Yan Vyshatich

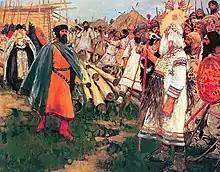
Yan Vyshatich meets tribesmen

Yan Vyshatich (– 24 June 1106) was a nobleman and military commander ("tysyatsky") in Kiev. The last known representative of the Dobrynya dynasty, Yan Vyshatich was the son of Vyshata and a grandson of Ostromir.